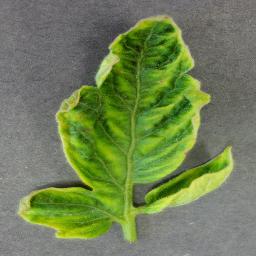
Label: Tomato___Tomato_Yellow_Leaf_Curl_Virus